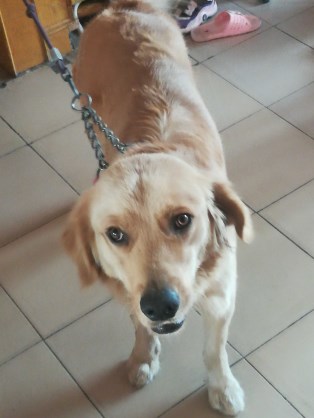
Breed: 5355-n000126-golden_retriever